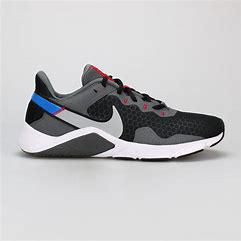
Brand: Nike
Model: Legend Essential 2